Tom Thibodeau

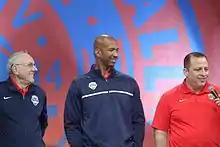
left to right: Jim Boeheim, Monty Williams, and Thibodeau served as assistant coaches for the 2014 United States FIBA World Cup team.

Rose missed the entire 2012–13 season, but despite his absence, the Bulls finished 45–37, second in the Central Division (behind the Indiana Pacers) and 5th in their conference. They defeated the Brooklyn Nets 4–3 (after leading 3–1) in the first round of the playoffs and lost to the Miami Heat 4–1 in the next round.